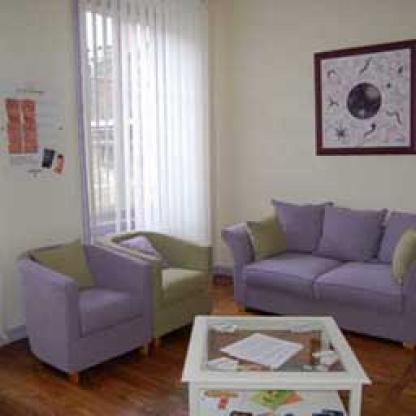
Scene: Indoor